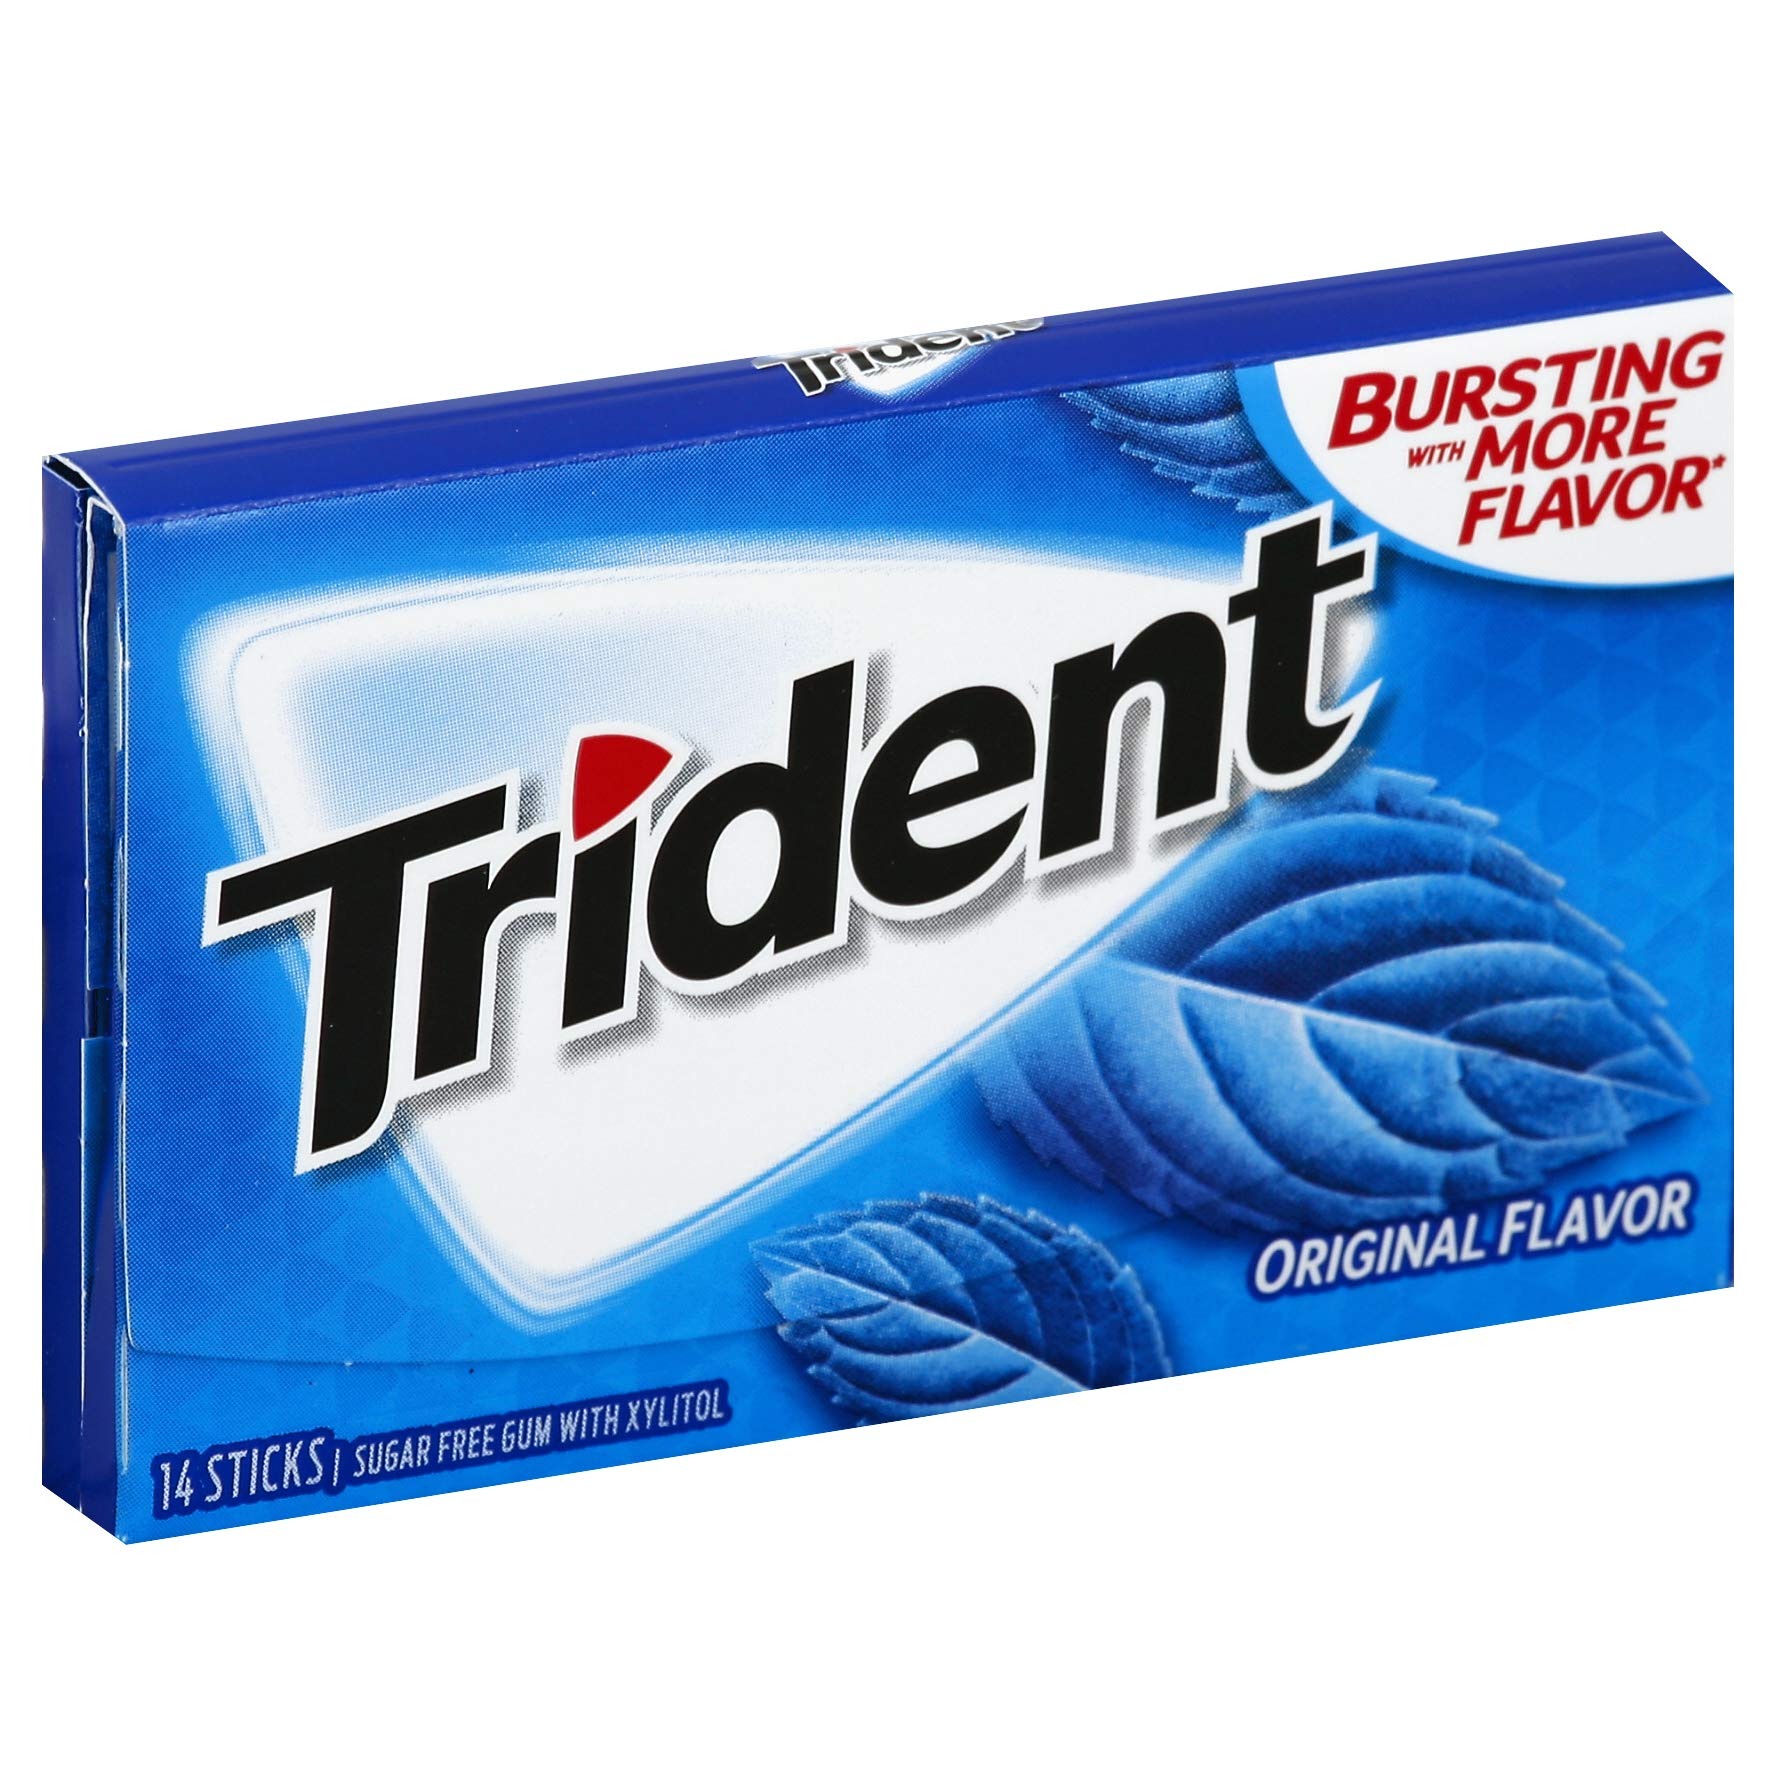
Item Name: Trident Original Sugar Free Gum, 14 count per pack -- 144 per case.
Value: 144.0
Unit: Count

Price: 1.18